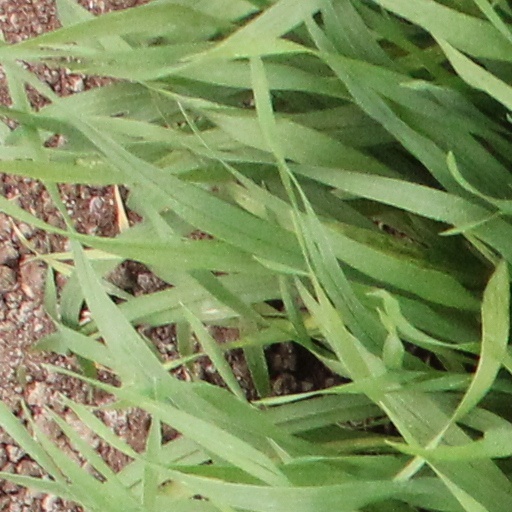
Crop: wheat